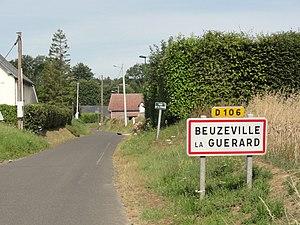
Beuzeville-la-Gúerard (Seine-Mar.) entrée
Beuzeville-la-Guérard est une commune française située dans le département de la Seine-Maritime en région Normandie.